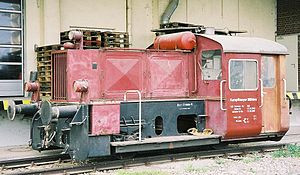
Rangertraktor
Rangertraktor type 'Köf II' ved tysk industrivirksomhed
En rangertraktor er et mindre rangerlokomotiv, som ikke nødvendigvis kræver uddannelse som lokomotivfører af føreren, men kan betjenes af stationsbetjente eller portører.